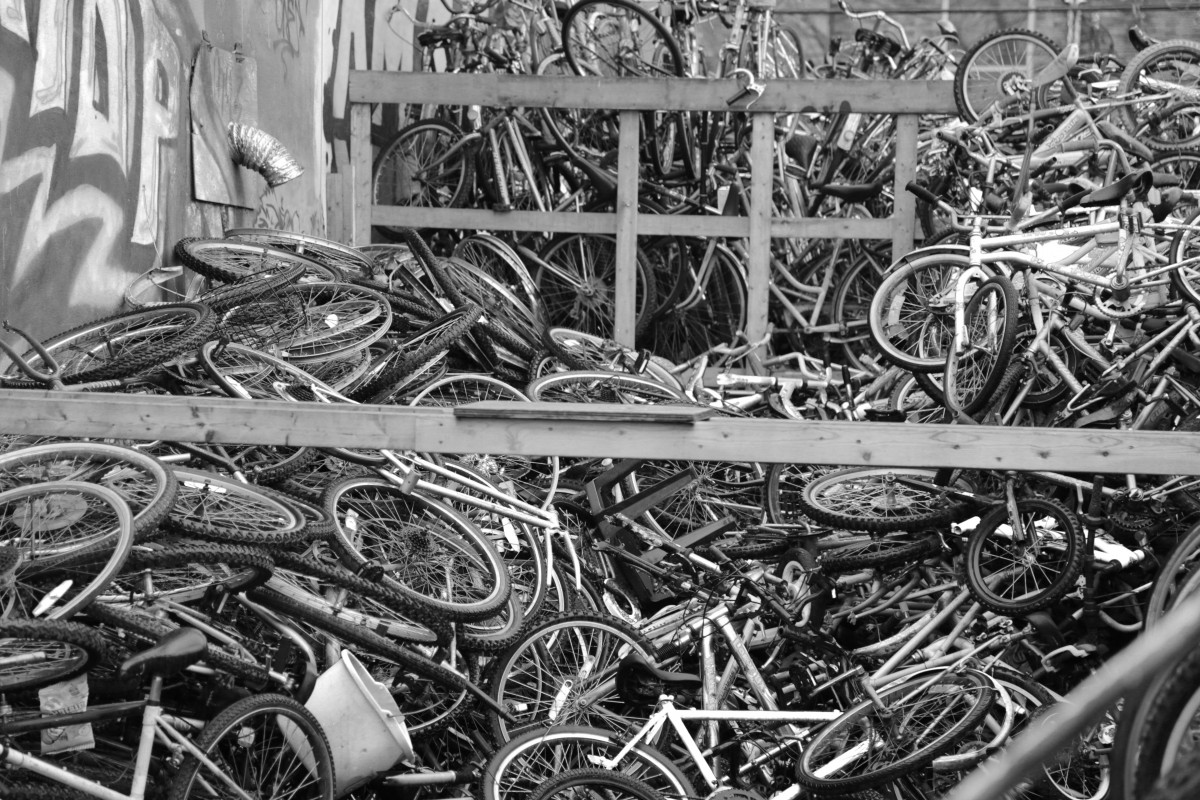
Tags: metal, material, iron, scrap